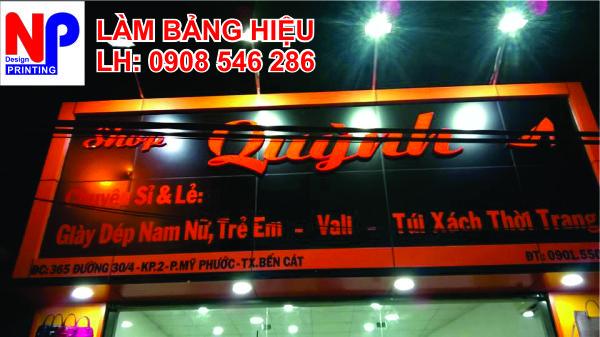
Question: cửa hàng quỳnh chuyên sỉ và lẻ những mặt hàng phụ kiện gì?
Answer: giày dép nam nữ, trẻ em, vali, túi xách thời trang